Ticket-in, ticket-out

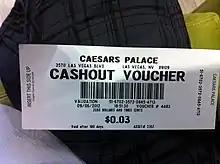
A ticket from a slot machine at Caesars Palace in Las Vegas, Nevada.

Ticket-in, ticket-out (TITO) is a technology used in modern slot machines and other electronic gambling machines in which the machine pays out the player's money by printing a barcoded ticket rather than dispensing coins or tokens. The player may then redeem the ticket for cash at a designated location in the gambling establishment, or redeem it for credit at another machine within the establishment. Ticket in and ticket out is to keep the machine from being tampered with and to keep people from cheating the casino.